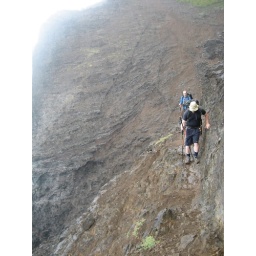
James slowly hikes towards me, trying not to stare the ocean pounding the coast 200 feet below him.